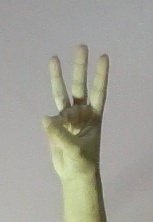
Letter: thaa